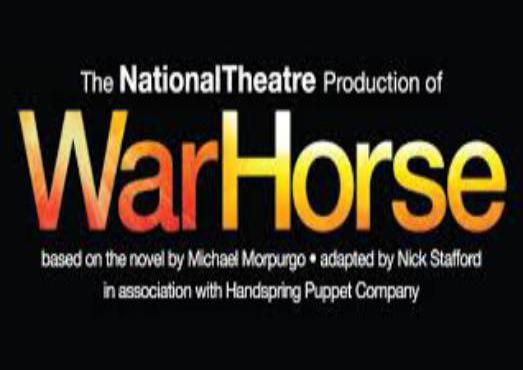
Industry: Leisure